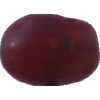
Label: pink_grape